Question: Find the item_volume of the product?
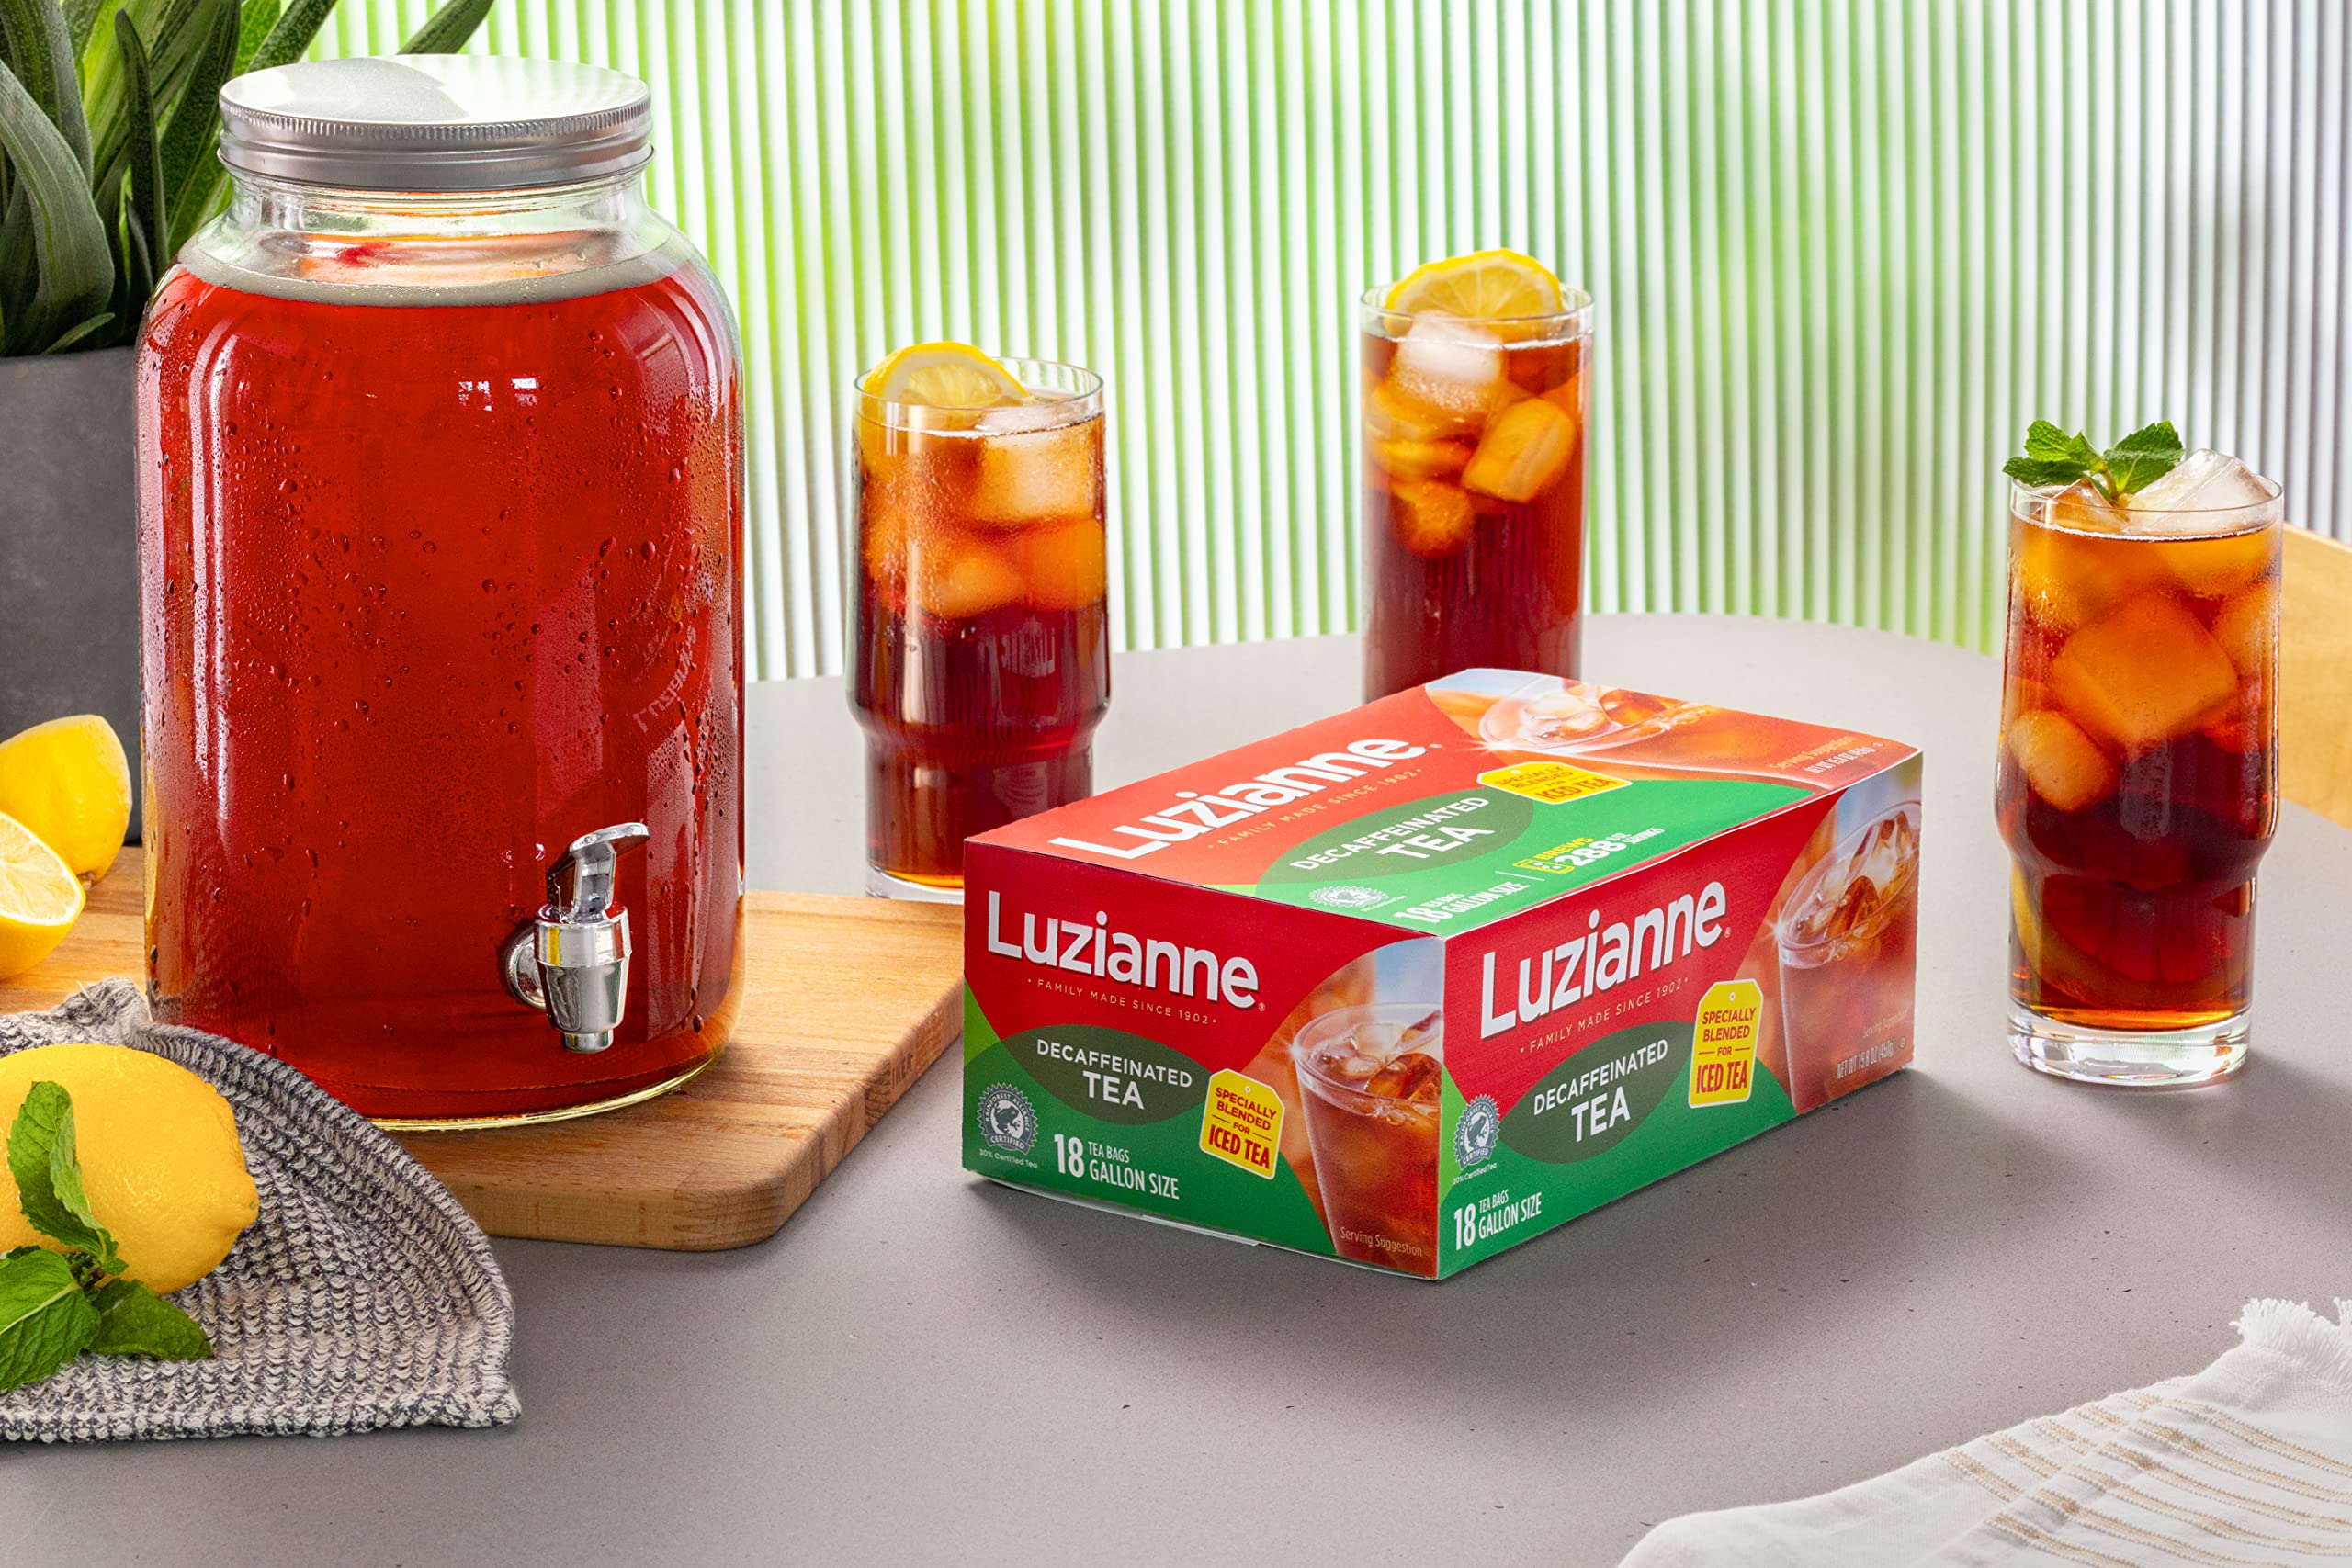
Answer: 18.0 gallon